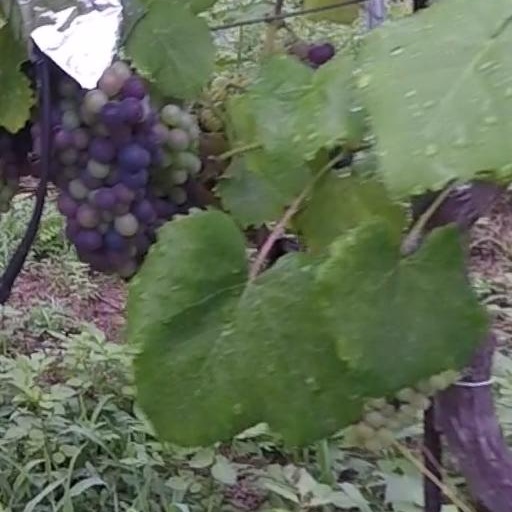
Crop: grape